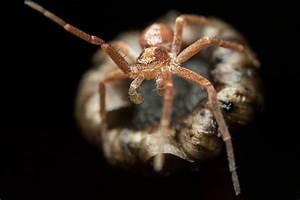
spider